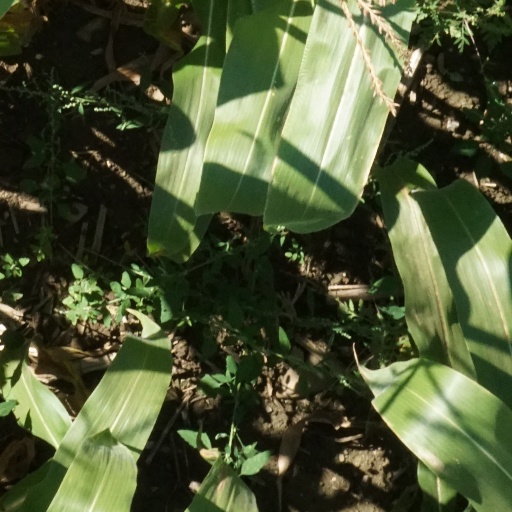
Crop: maize; corn